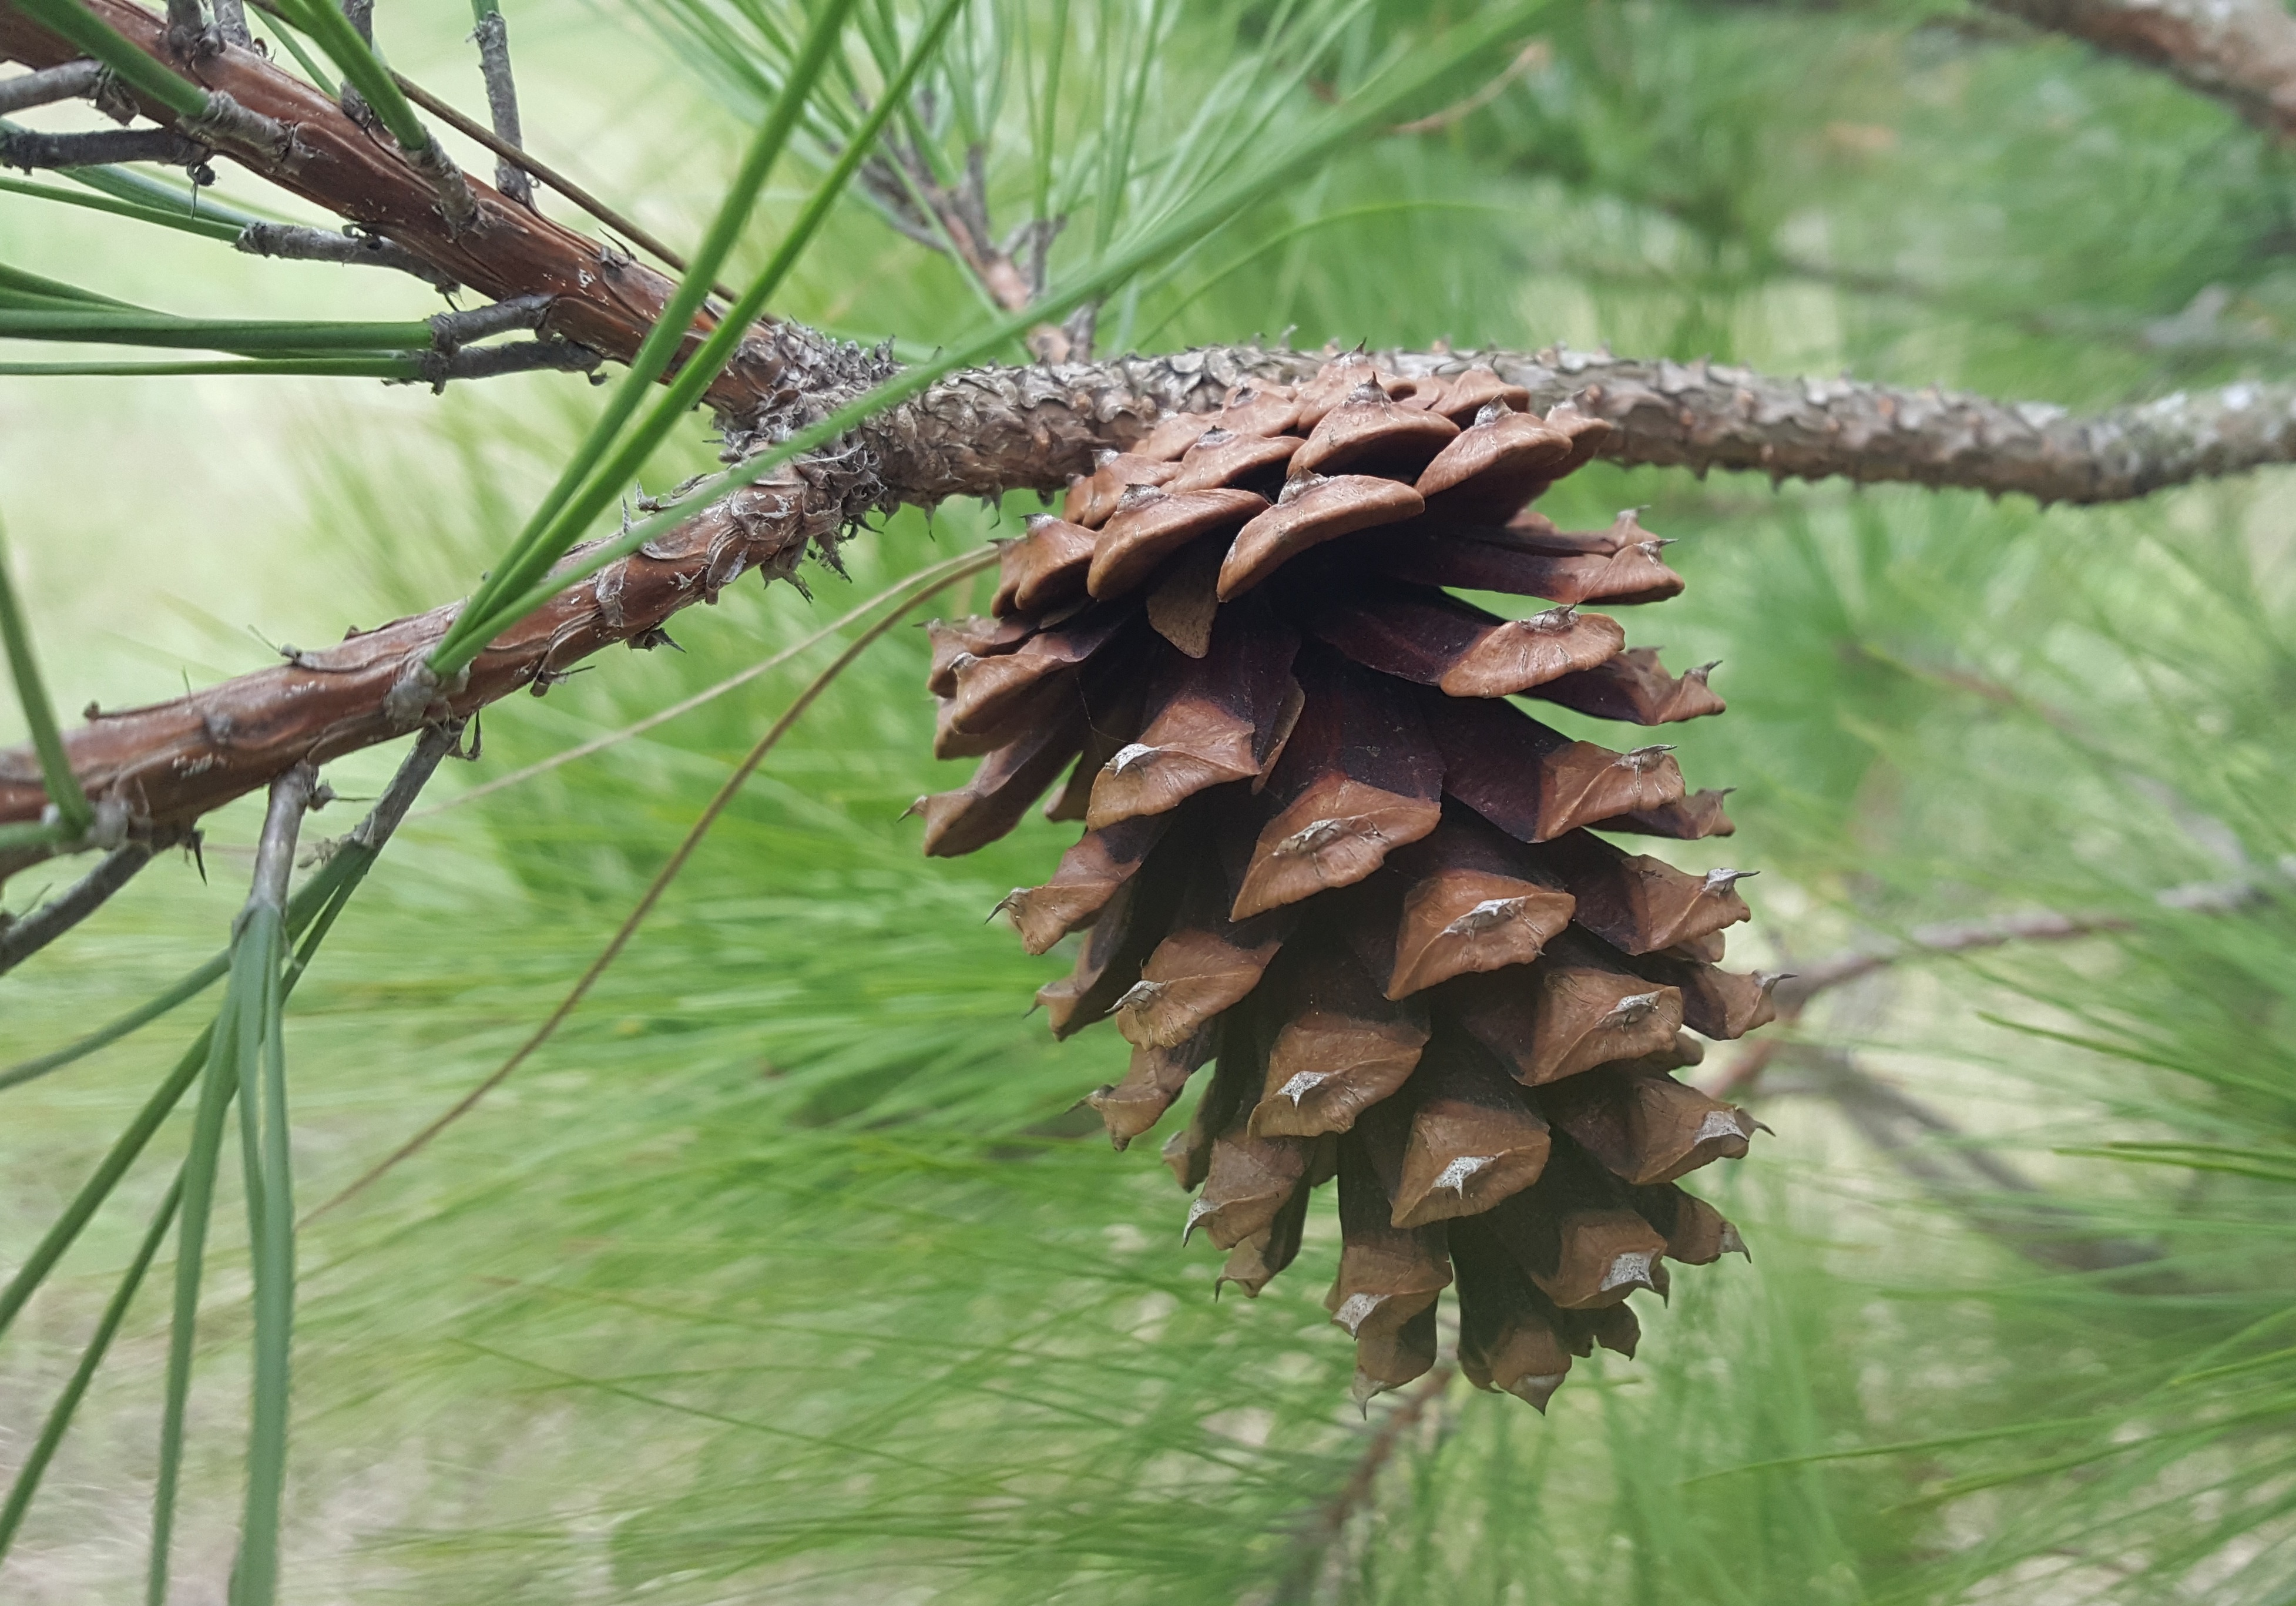
tree, nature, forest, branch, plant, leaf, flower, pine, food, produce, evergreen, cone, botany, fir, flora, pine tree, twig, pine cone, conifer, coniferous, spruce, forestry, vegetation, larch, pine needles, flowering plant, date palm, pine family, grass family, plant stem, woody plant, land plant, arecales, palm family, conifer cone